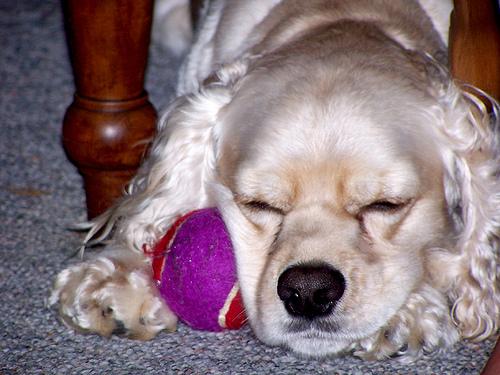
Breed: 286-n000111-cocker_spaniel